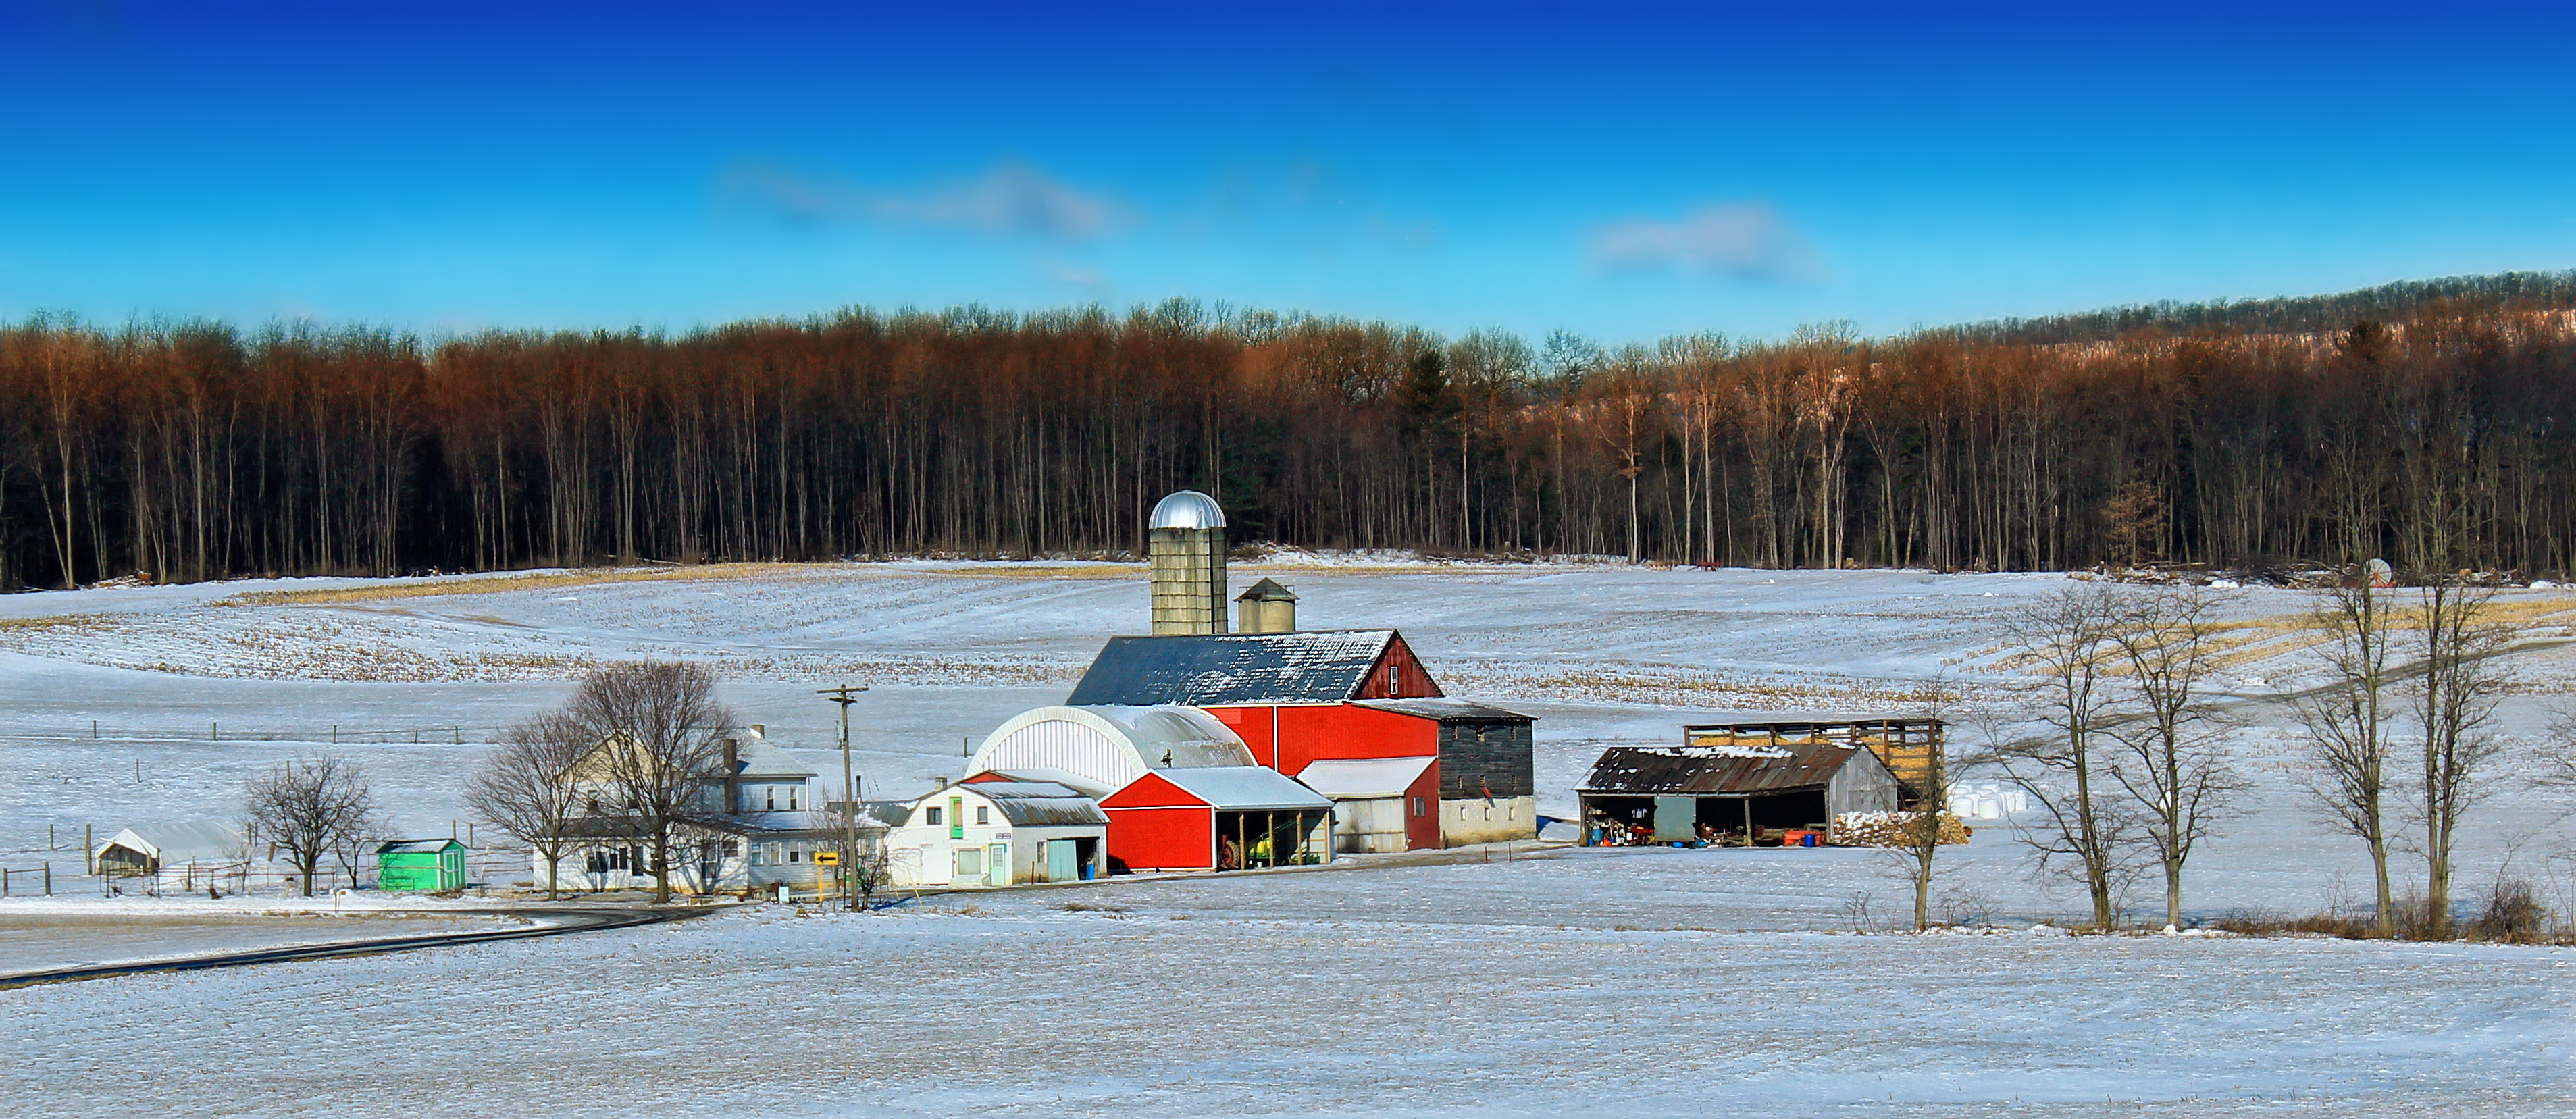
landscape, snow, winter, farm, transport, rural, vehicle, weather, arctic, season, hills, creativecommons, fields, clintoncounty, pennsylvania, nittanyvalley, portertownship, barns, silos, piste